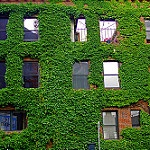
Label: buildings